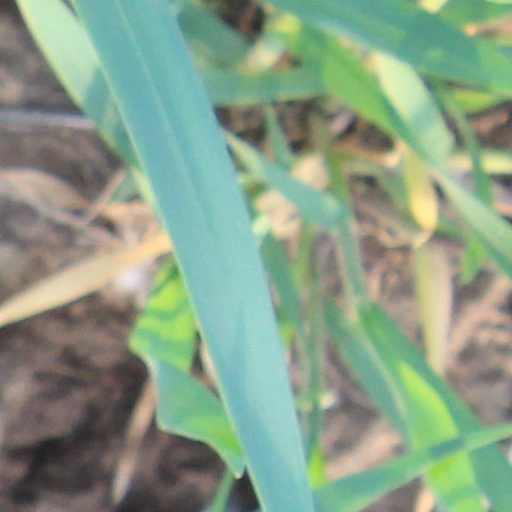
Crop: wheat